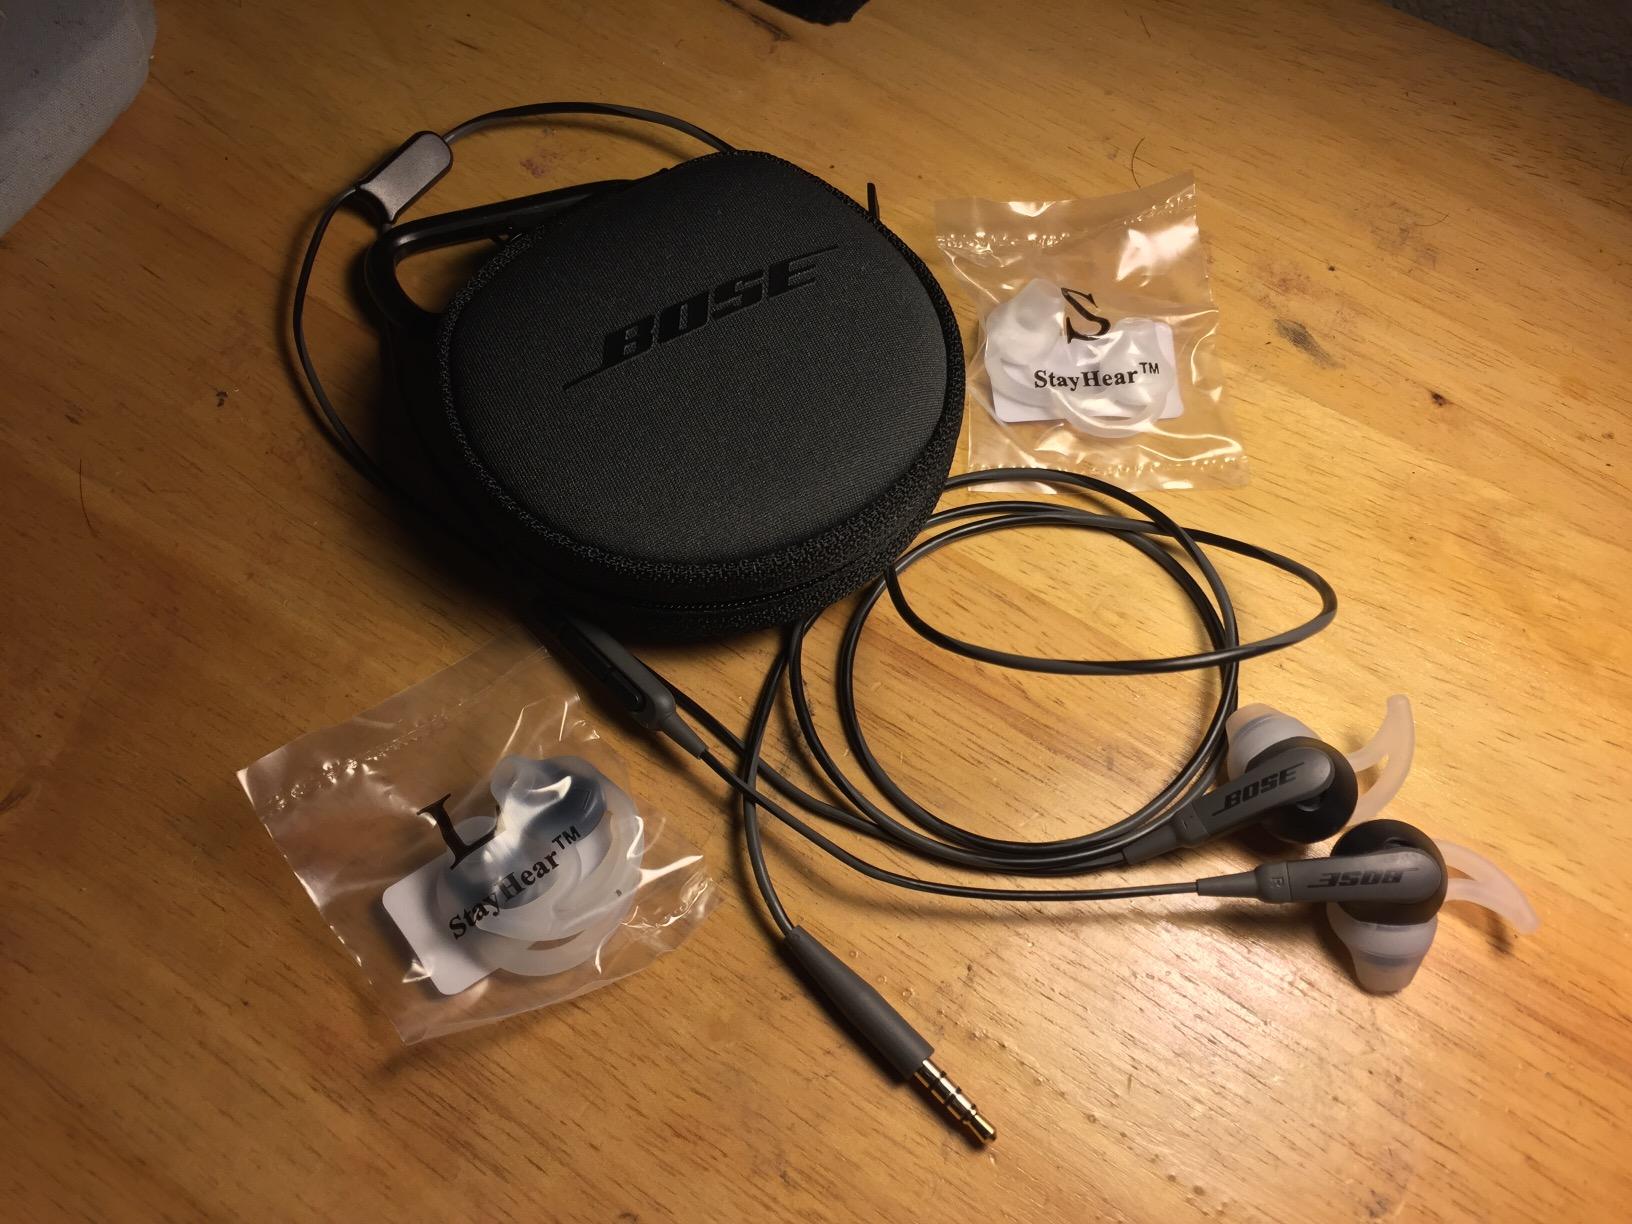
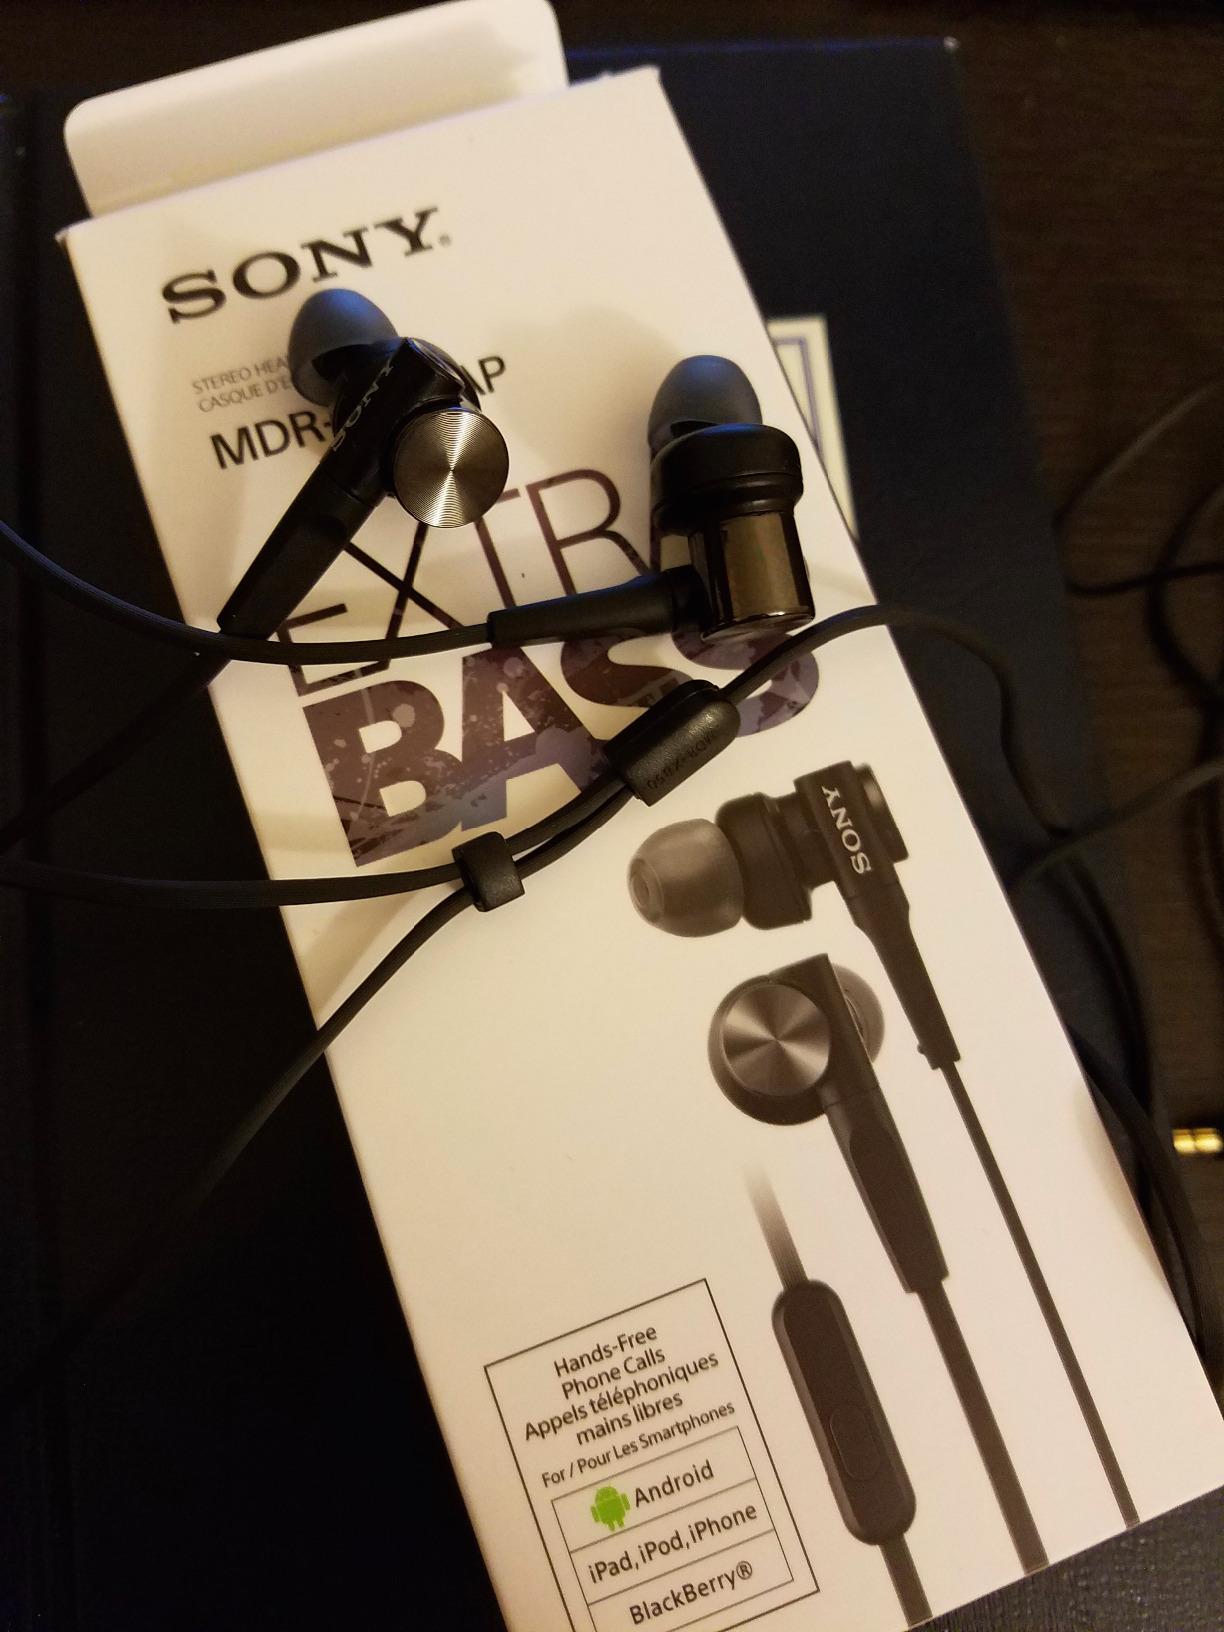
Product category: headphones
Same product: no